Pieter Verdonck

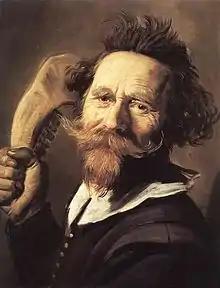
Portrait of a man with a jawbone in his hand, 1636

Pieter Verdonck (c.1580 – after 1636), was a man in Haarlem best known today for his portrait that was painted by Frans Hals in 1636.